Holy Face of Lucca

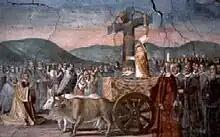
Fresco of the Translation of the Holy Face

In the traditional account, the year 782 marks the arrival of the Holy Face in the Basilica di San Frediano; its transferral to the cathedral, justified by a miraculous translation in the Latin legend, "De inventione, revelatione ac translatione Sanctissimi Vultus" (or "Leggenda di Leobino") may be connected with the episcopacy of Anselmo da Baggio (1060–70), who presented it at the consecration of the new Romanesque cathedral, 6 October 1070. Insistent details of the hagiographic legend ("see below") also suggest that the image had previously been at Luni in Liguria, the former see of a bishopric and the early commercial rival of Lucca. Luni was a Byzantine possession that had been sacked by Saracens, disputed between Byzantines and Lombards, and reduced to a village by the eighth century.